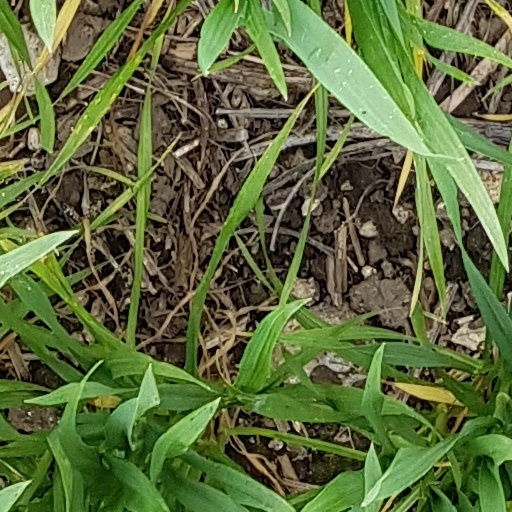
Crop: wheat